G.S. College of Commerce and Economics, Nagpur

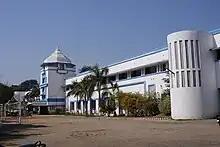
Campus view of G.S. College of Commerce and Economics, Nagpur

G.S. College of Commerce and Economics, Nagpur (Autonomous), established in 1945, is the first Commerce College in the city of Nagpur and only the second in Nagpur University. It was established by the prestigious Shiksha Mandal Educational Trust and named after Mr Ghanashyamdas Birla (G.S. Birla), a leading industrialist and philanthropist whose contribution to the development of education and society in India is commemorated in the establishment of the college.